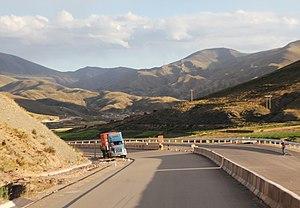
Entrée dans la province d'Oruro à proximité du hameau de Lequepalca, vue de la RN4 en Bolivie